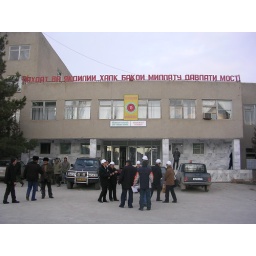
The front of our office building in Tajikistan. I have no idea what the words say.